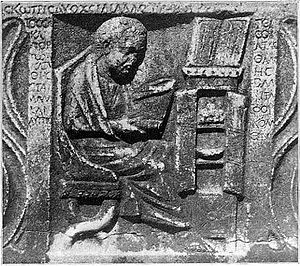
Bogtabet i senantikken / Dannelse og overlevering
En romer studerer en papyrusrulle i sit privatbibliotek
Bogtabet i senantikken er et uerstatteligt tab for den kulturelle arv fra antikken. En stor del af den antikke græske og latinske litteratur er ikke overleveret til nutiden. De fleste af dem, der dog er overleveret, er bevaret i middelalderlige afskrifter; originale tekster fra antikken er få.